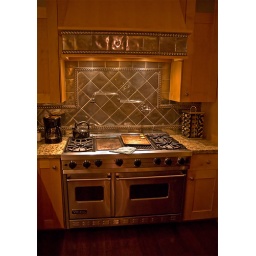
The stove in the house we rented at KHMR.